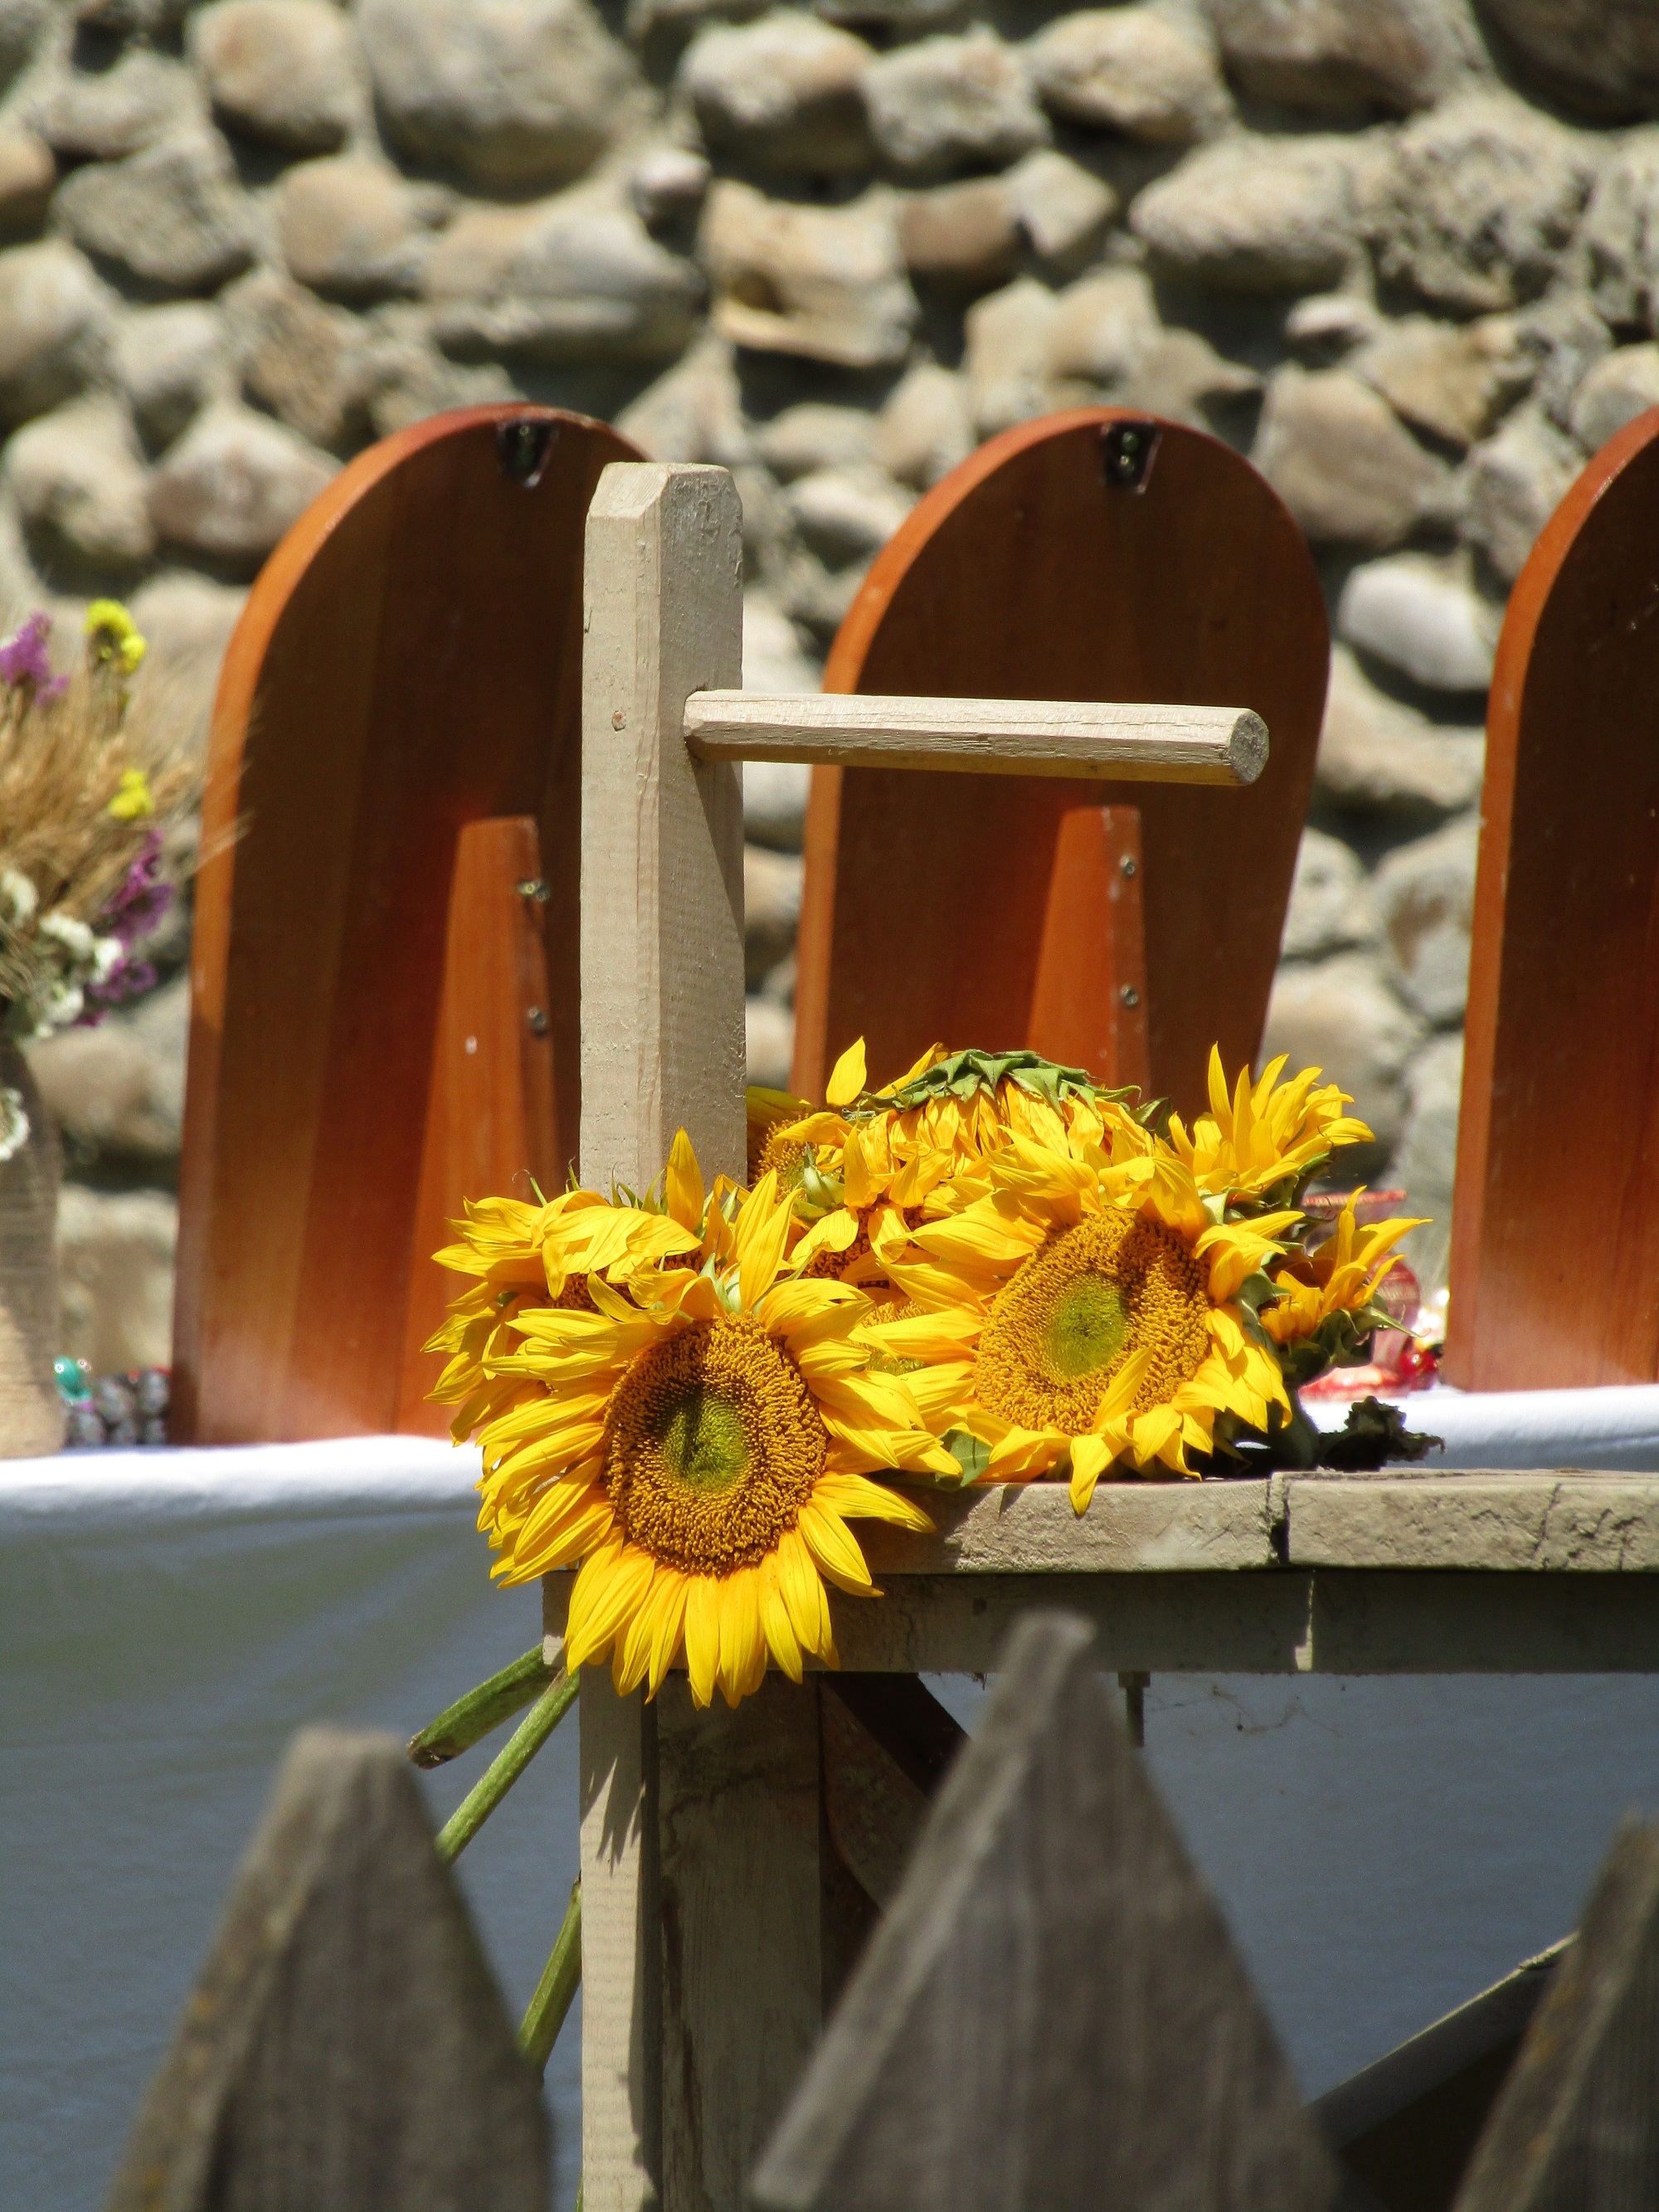
plant, leaf, flower, spring, color, autumn, yellow, flora, season, art, floristry